Leo Credlin

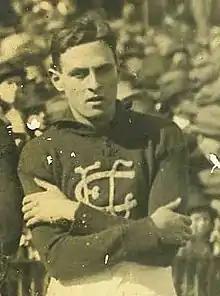
Credlin in 1922

Harold Leo Credlin (16 June 1903 – 27 March 1983) was an Australian rules footballer who played with Carlton and North Melbourne in the Victorian Football League (VFL).